National Bird (film)

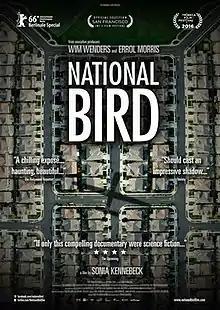
Theatrical release poster

National Bird is a 2016 American-German documentary film directed and produced by Sonia Kennebeck. Wim Wenders and Errol Morris serve as executive producers.